Doll

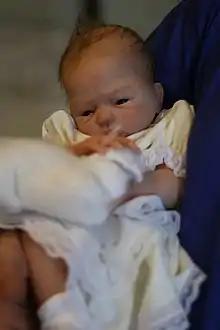
A reborn doll, customized to realistically portray a human baby

Paper dolls are cut out of paper, with separate clothes that are usually held onto the dolls by folding tabs. They often reflect contemporary styles, and 19th century ballerina paper dolls were among the earliest celebrity dolls. The 1930s Shirley Temple doll sold millions and was one of the most successful celebrity dolls. Small celluloid Kewpie dolls, based on illustrations by Rose O'Neill, were popular in the early 20th century. Madame Alexander created the first collectible doll based on a licensed character – Scarlett O'Hara from "Gone with the Wind".